Tetrafluoroborate

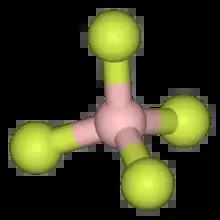
The structure of the tetrafluoroborate anion,

Tetrafluoroborate is the anion . This tetrahedral species is isoelectronic with tetrafluoroberyllate, tetrafluoromethane (CF), and tetrafluoroammonium and is valence isoelectronic with many stable and important species including the perchlorate anion, , which is used in similar ways in the laboratory. It arises by the reaction of fluoride salts with the Lewis acid BF, treatment of tetrafluoroboric acid with base, or by treatment of boric acid with hydrofluoric acid.